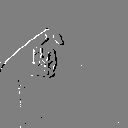
ASL letter: x